Bryan Powley

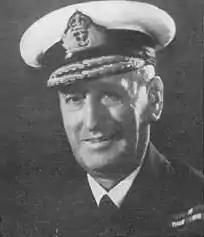
1939 Spotlight photo

Bryan Gilbert Powley (16 September 1871 – 18 December 1962) was a British stage and film actor. He began his career in the era of silent film.